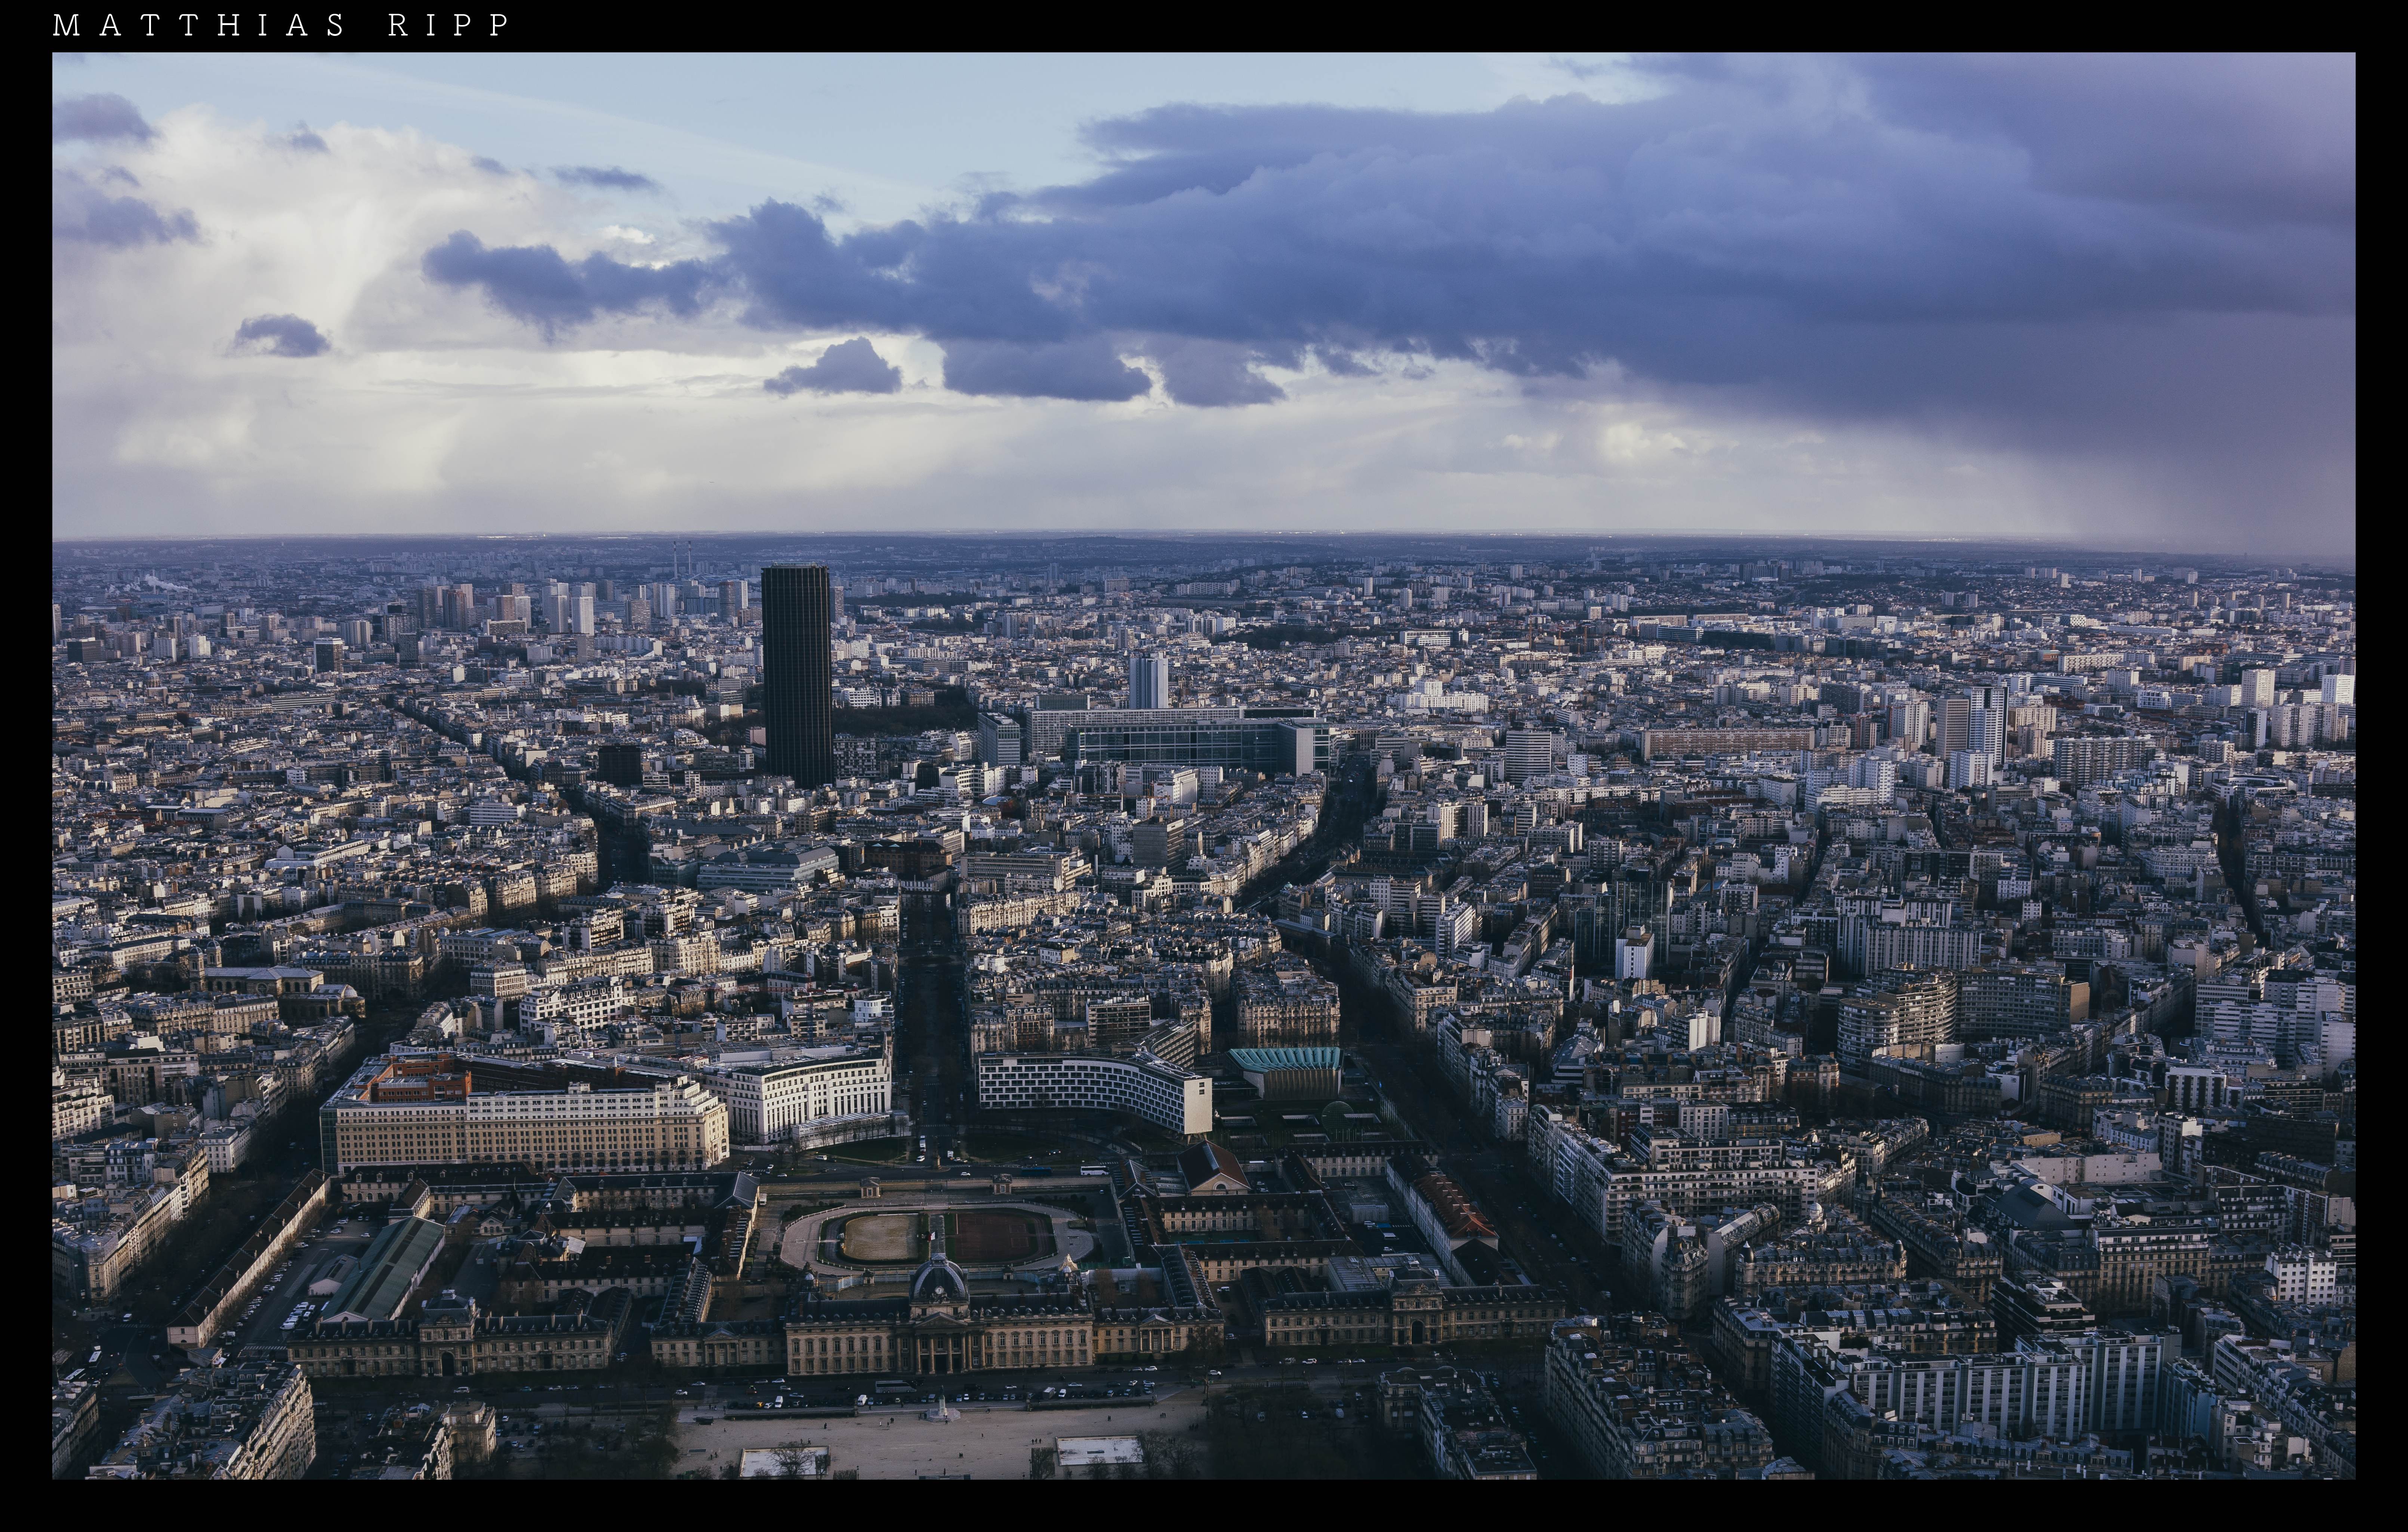
horizon, sky, skyline, photography, rain, city, paris, skyscraper, urban, cityscape, panorama, downtown, dusk, france, weather, storm, landmark, art, clouds, 35mm, stadt, kunst, sony, zeiss, frankreich, himmel, wetter, rx1rii, metropolis, woken, bird's eye view, aerial photography, urban area, residential area, geographical feature, human settlement, atmosphere of earth, metropolitan area